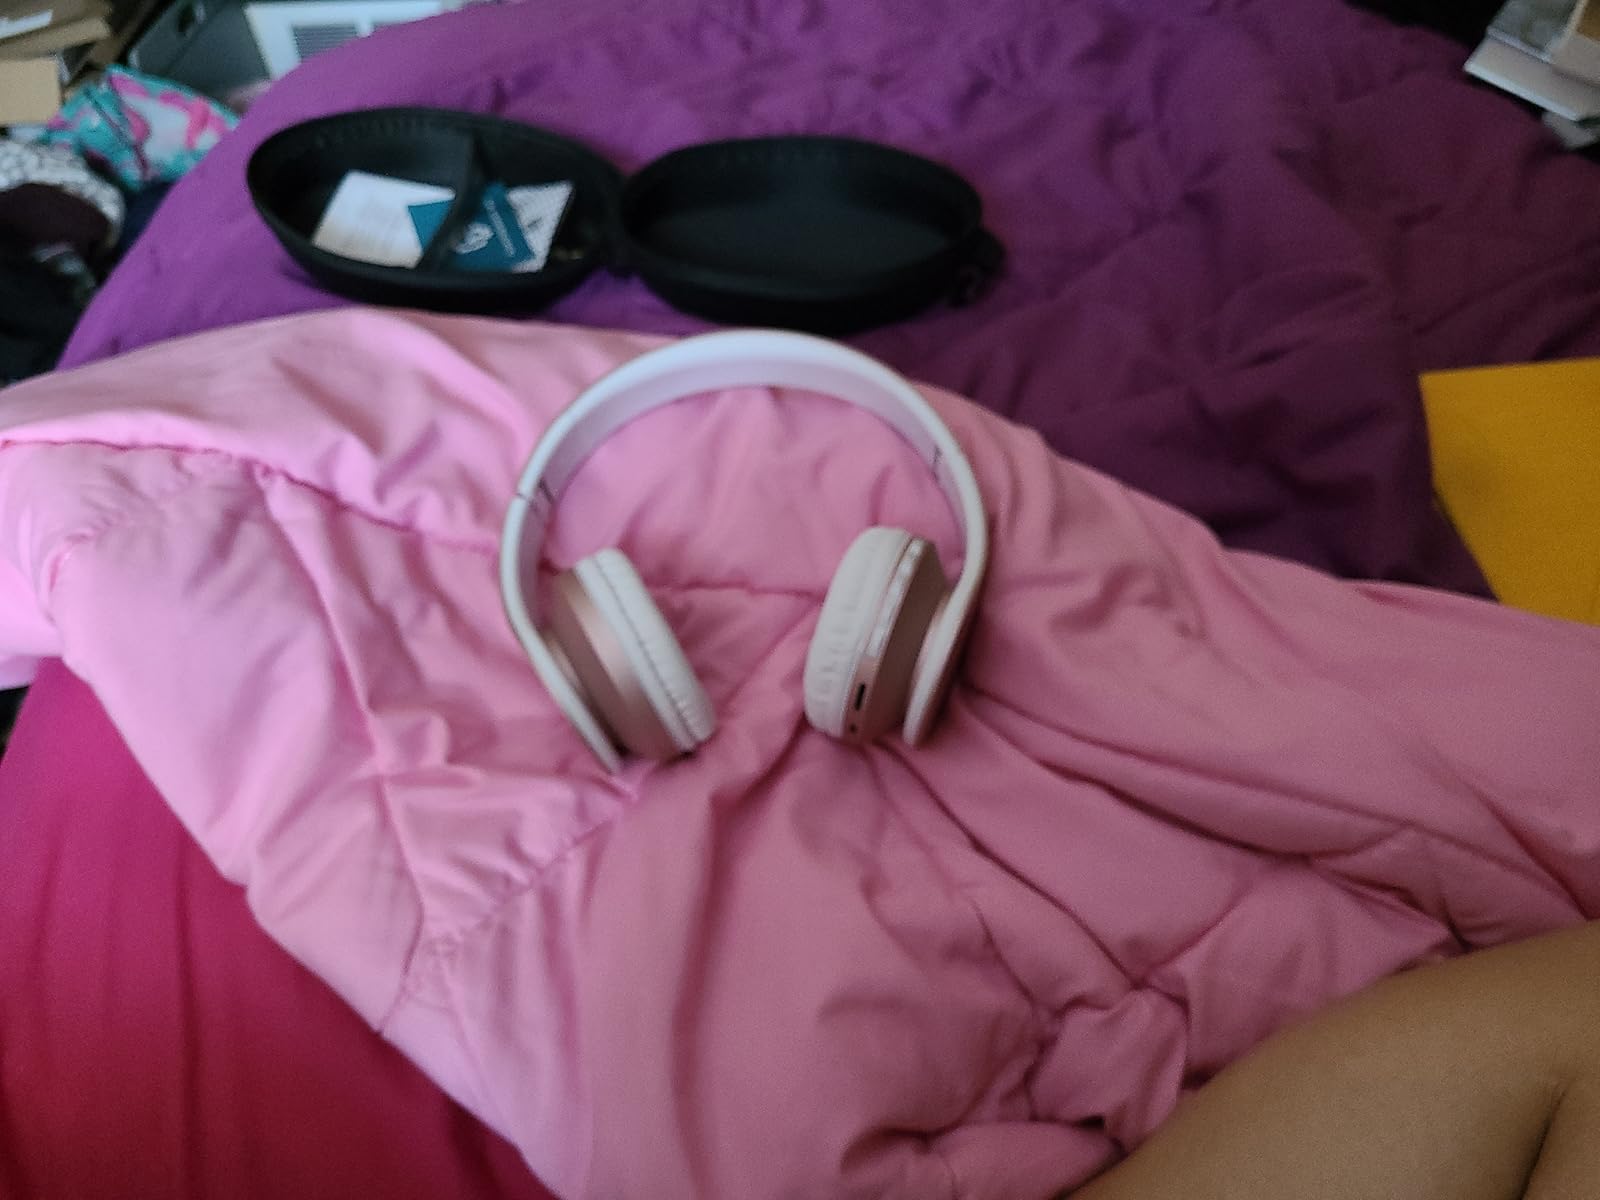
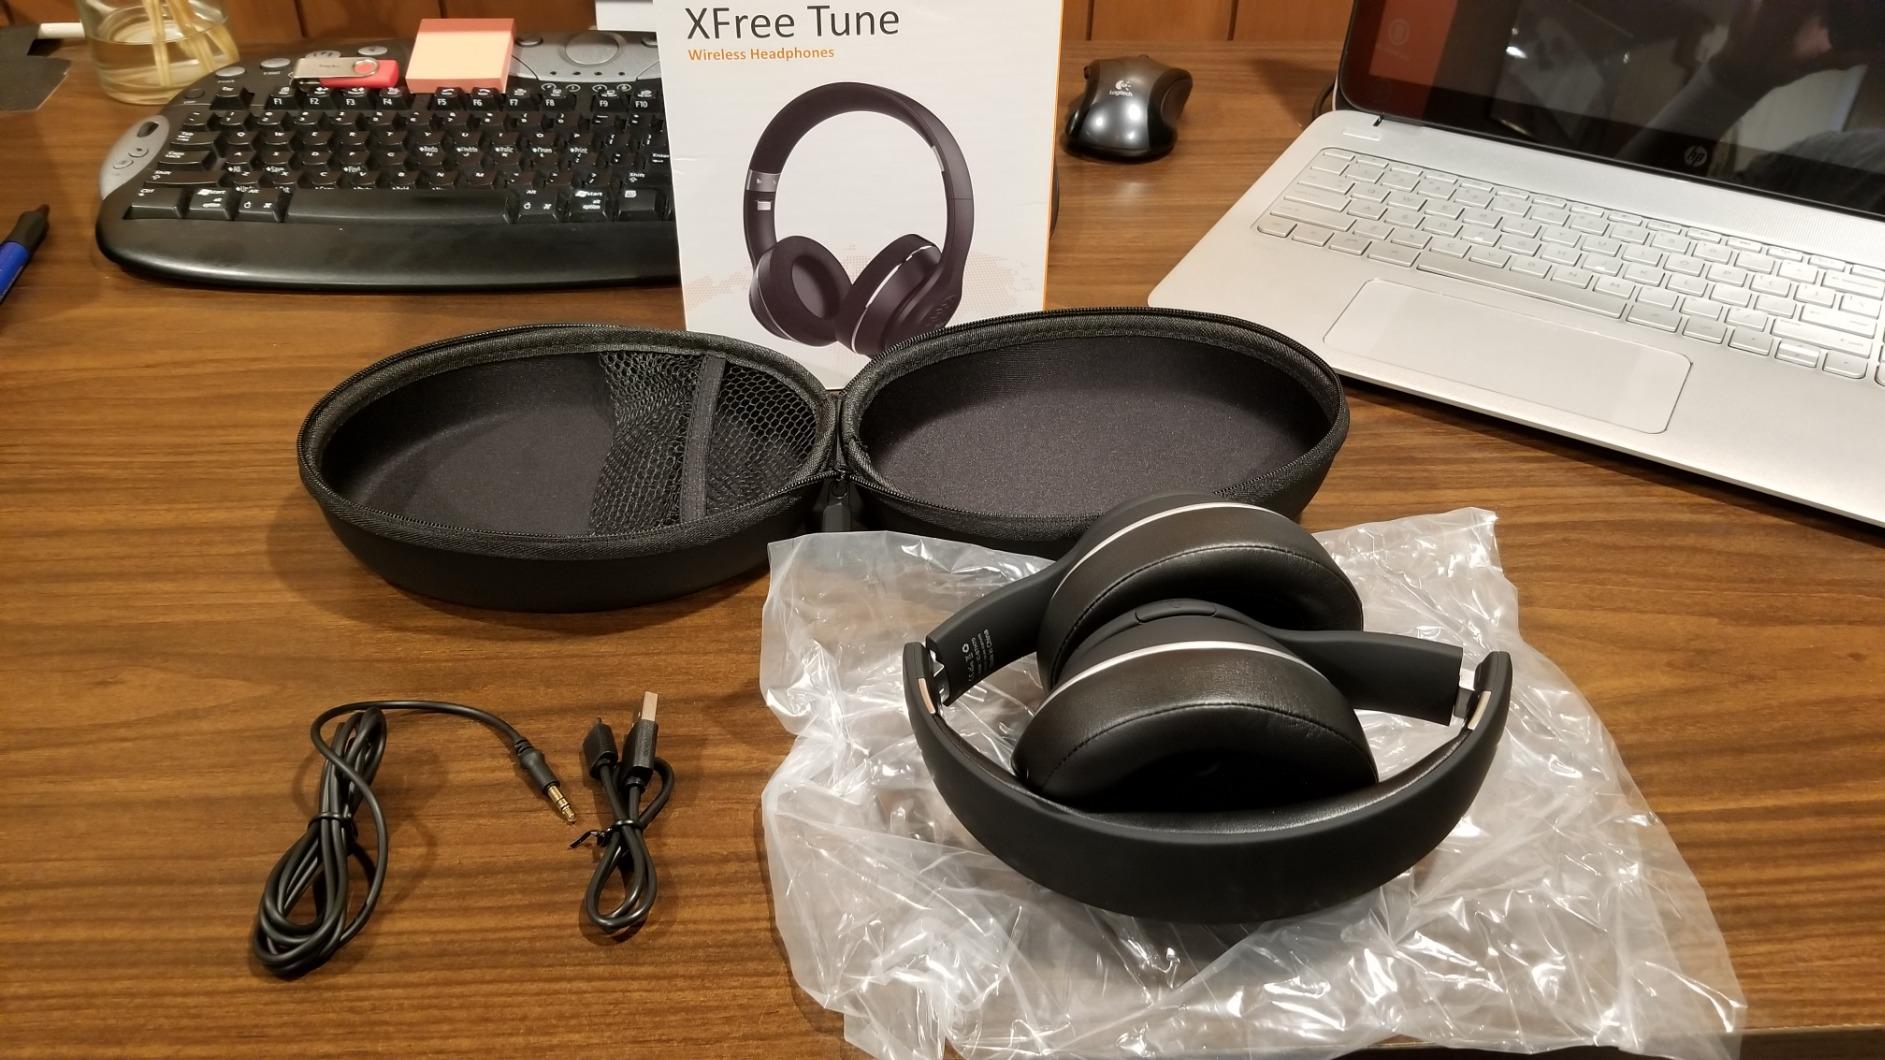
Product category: headphones
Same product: no